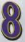
Number: 8